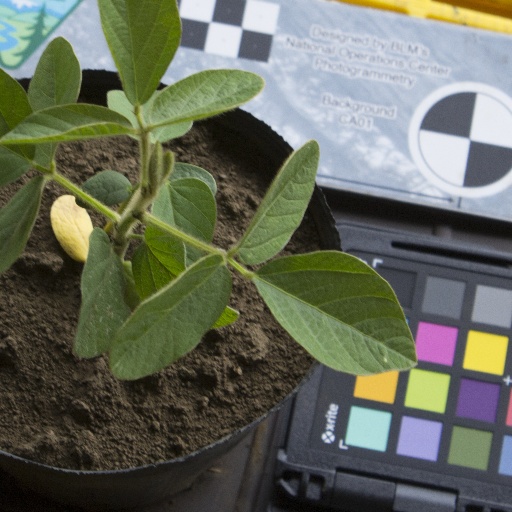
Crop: soybean